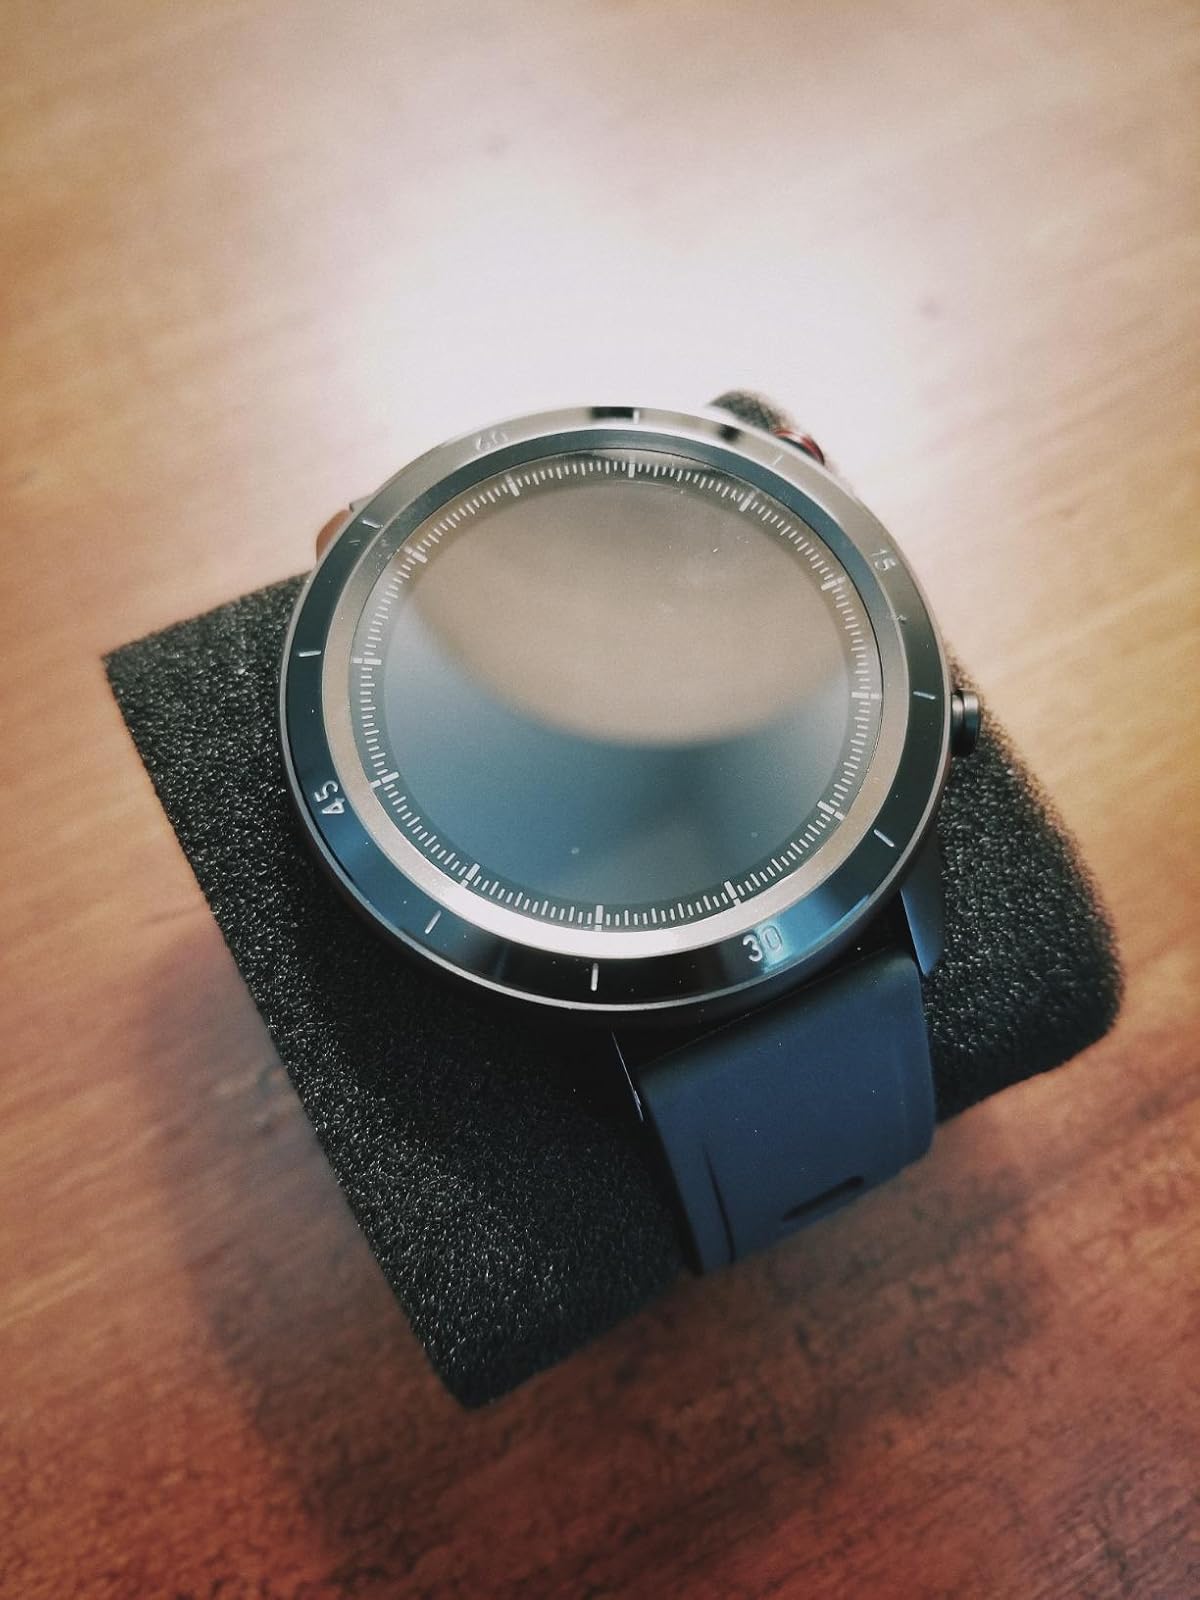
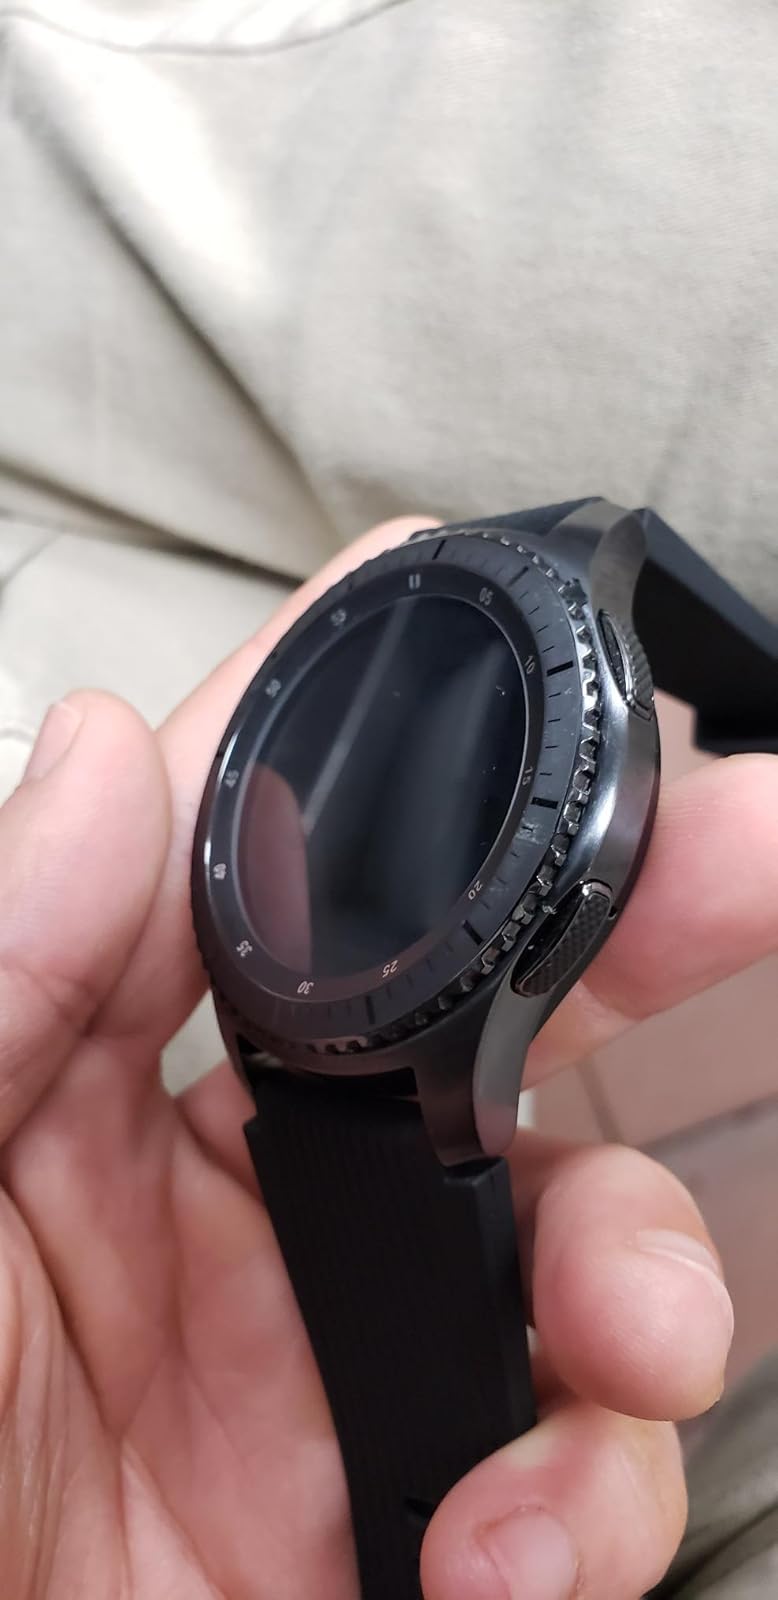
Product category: smartwatch
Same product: no